Conondale National Park

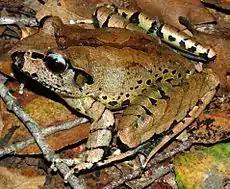
Fleay's barred frog "Mixophyes fleayi"

The Conondale region has experienced recent rapid declines in frog populations; the southern gastric brooding frog "Rheobatrachus silus" which only became known to science in 1973 and the southern dayfrog "Taudactylus diurnus" declined rapidly between 1979 and 1981 with both presumed extinct. Four other species found in the park have also declined. There have been similar declines and disappearances of frogs in north Queensland and Central America under similar circumstances, the causes of these declines in still unknown but several hypotheses have been developed including the possible impact of chytrid fungus Batrachochytrium dendrobatidis which has been reported in the region.